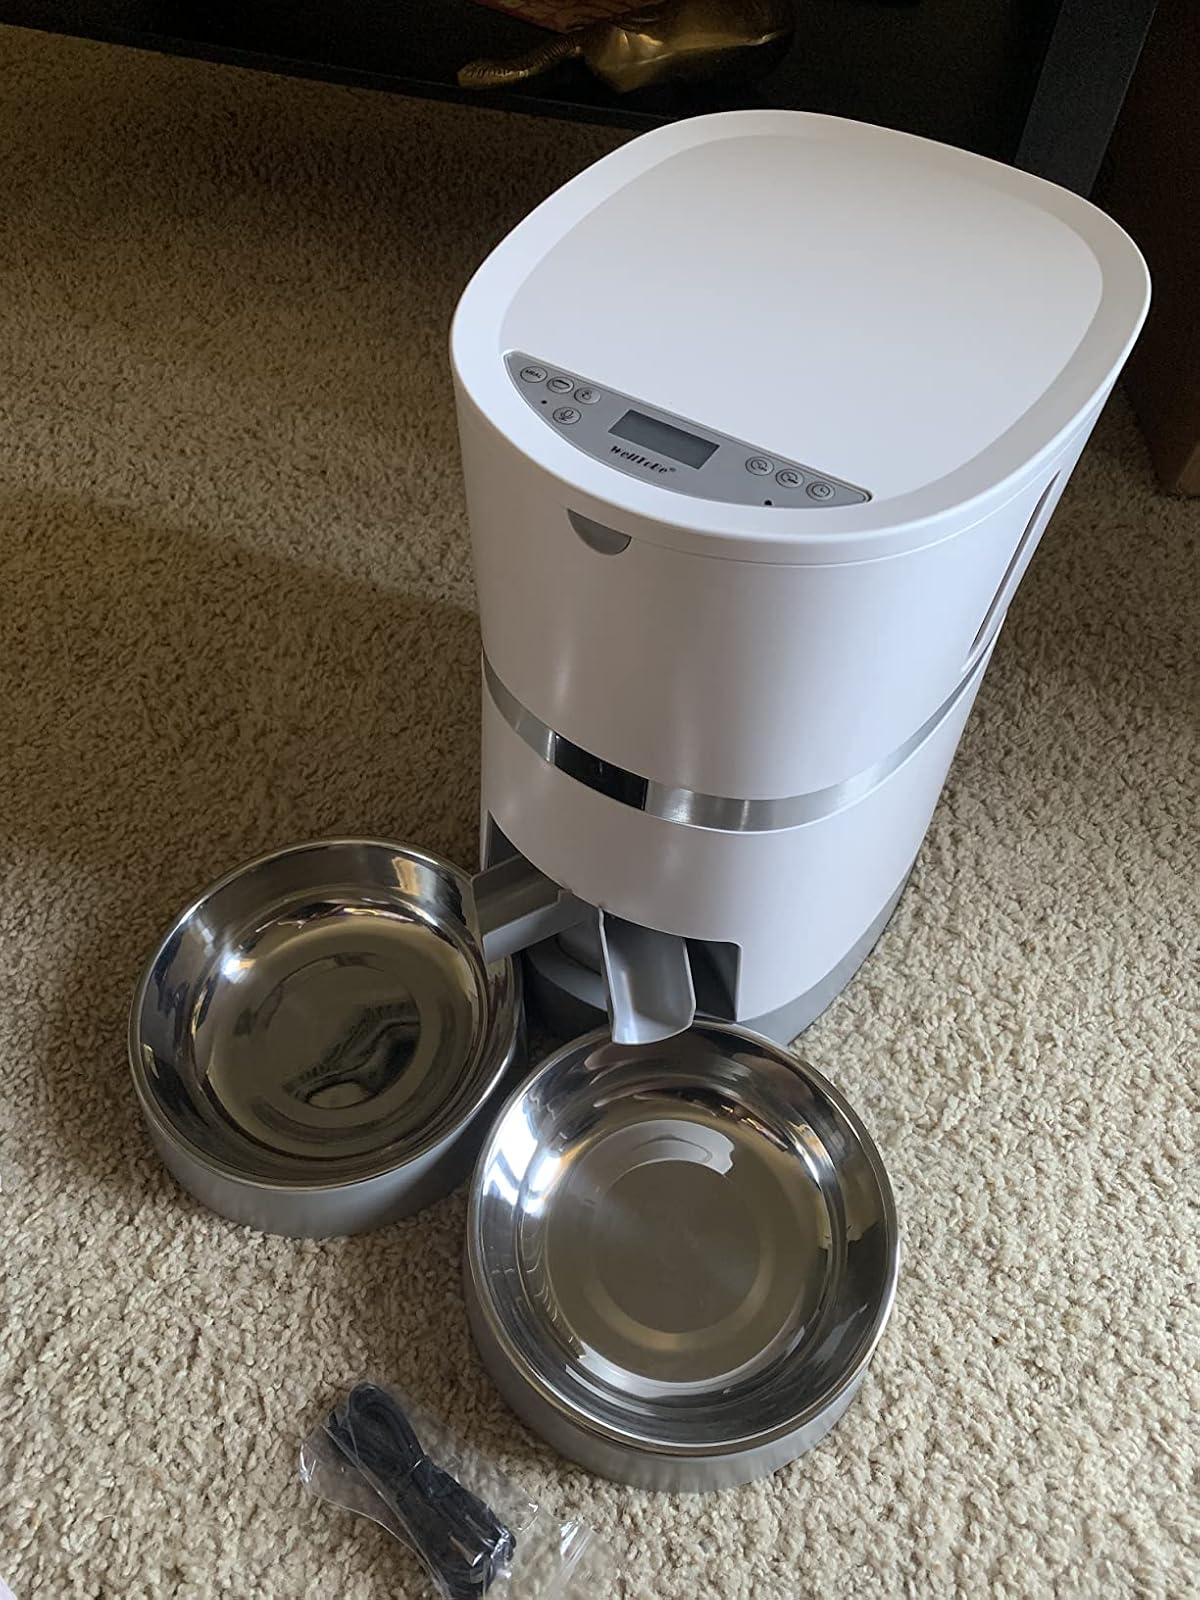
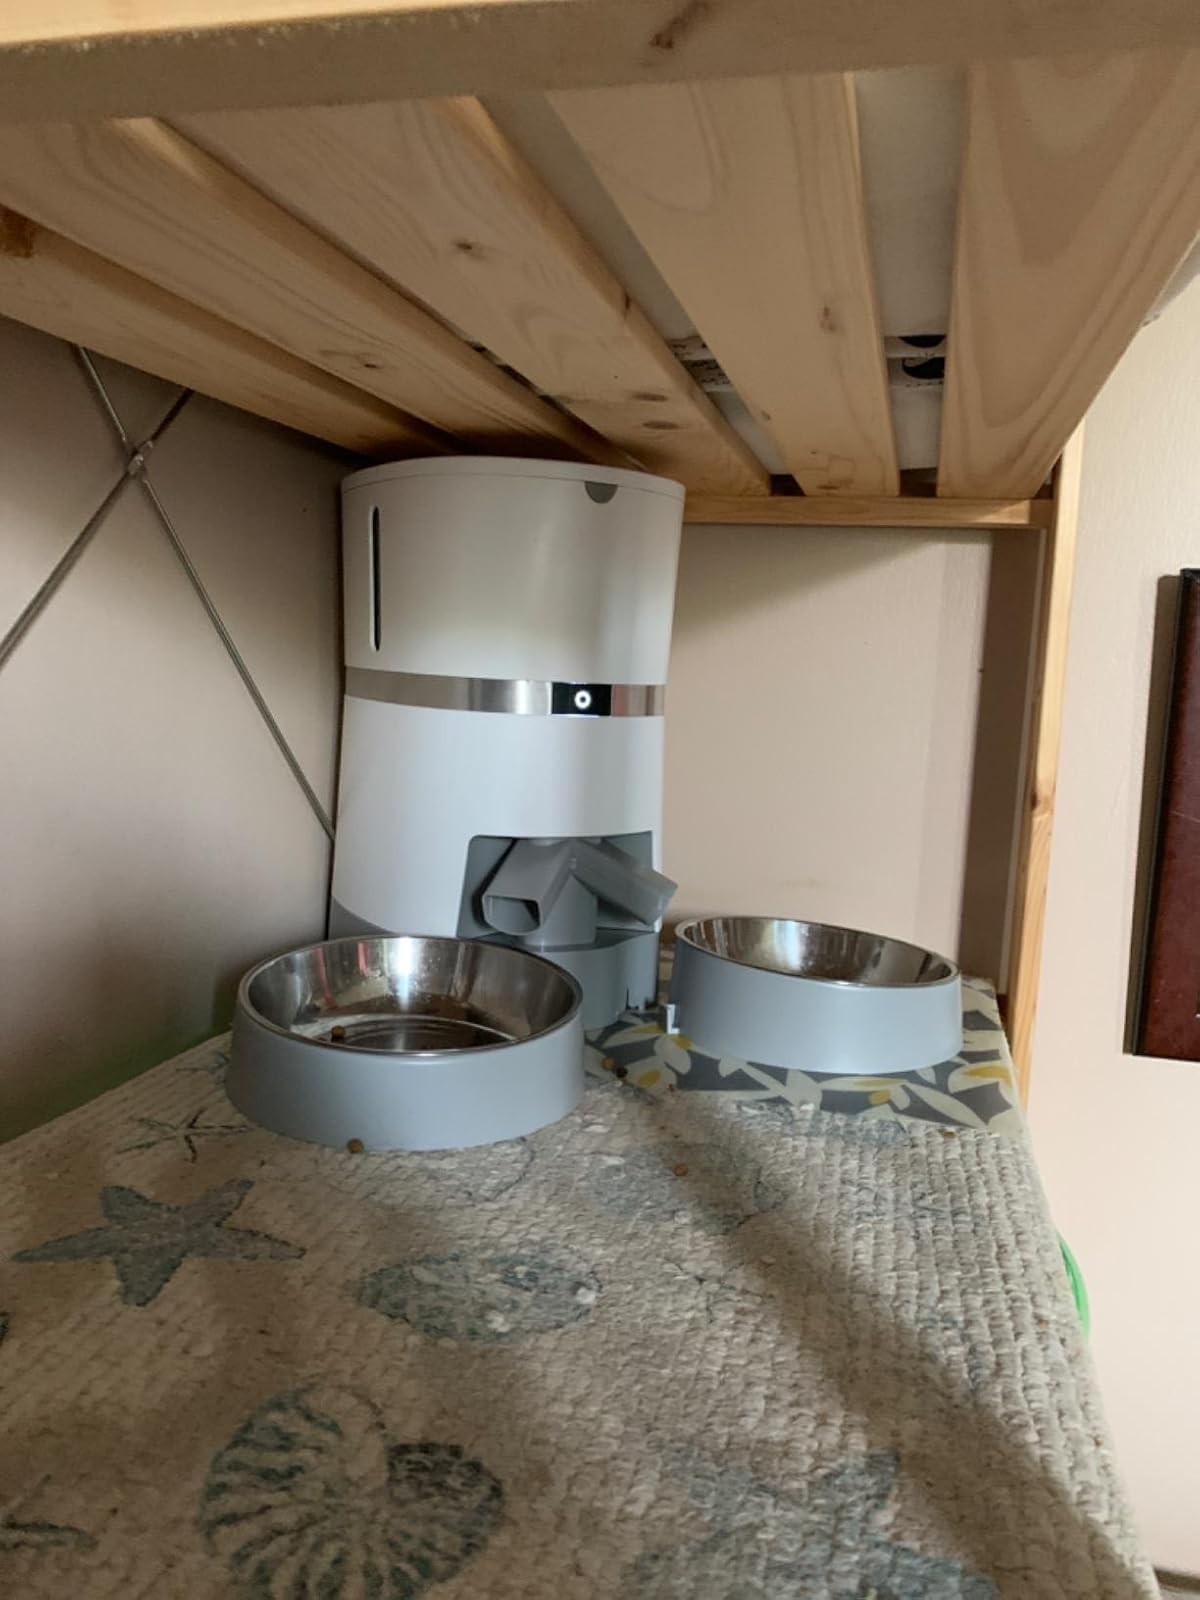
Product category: items_feeder
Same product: yes